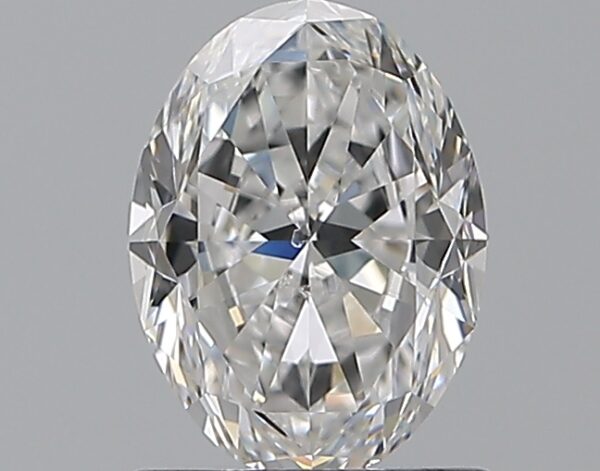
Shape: oval
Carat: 1.01
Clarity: VS2
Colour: D
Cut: EX
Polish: EX
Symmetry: EX
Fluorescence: F
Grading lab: GIA
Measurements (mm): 7.44 x 5.5 x 3.51